The Scouring of the Shire

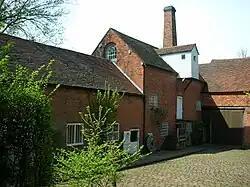
Tolkien related the chapter to his childhood experiences at Sarehole as it was taken over by the industrial growth of Birmingham, and the old mill there fell into disrepair.

Critics including Plank have noted that Tolkien denied that the "Scouring of the Shire" reflected England in the late 1940s, claiming instead that the chapter echoed his youthful experience of seeing his home at Sarehole, then in rural Warwickshire, being taken over by the growing city of Birmingham in the early 1900s. Tolkien related the chapter to his childhood experiences at the end of the 19th century: